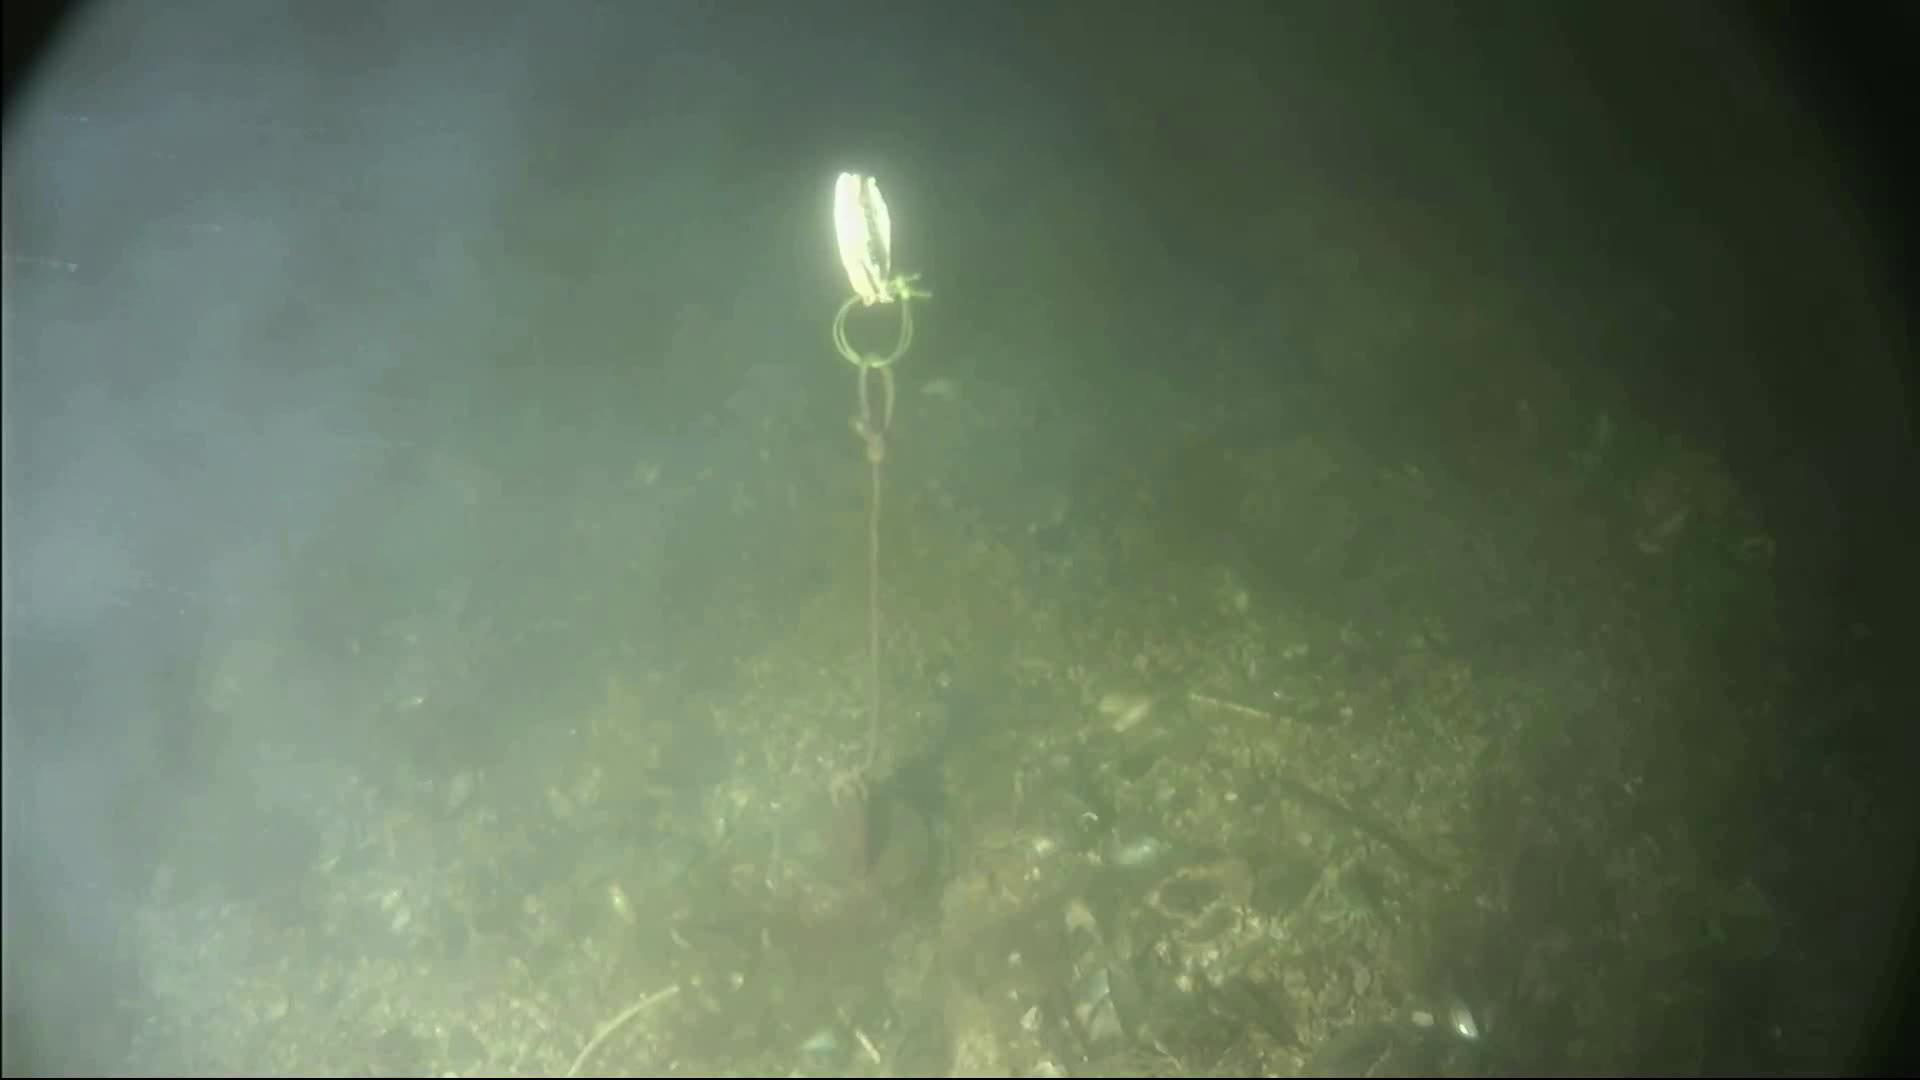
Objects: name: crab